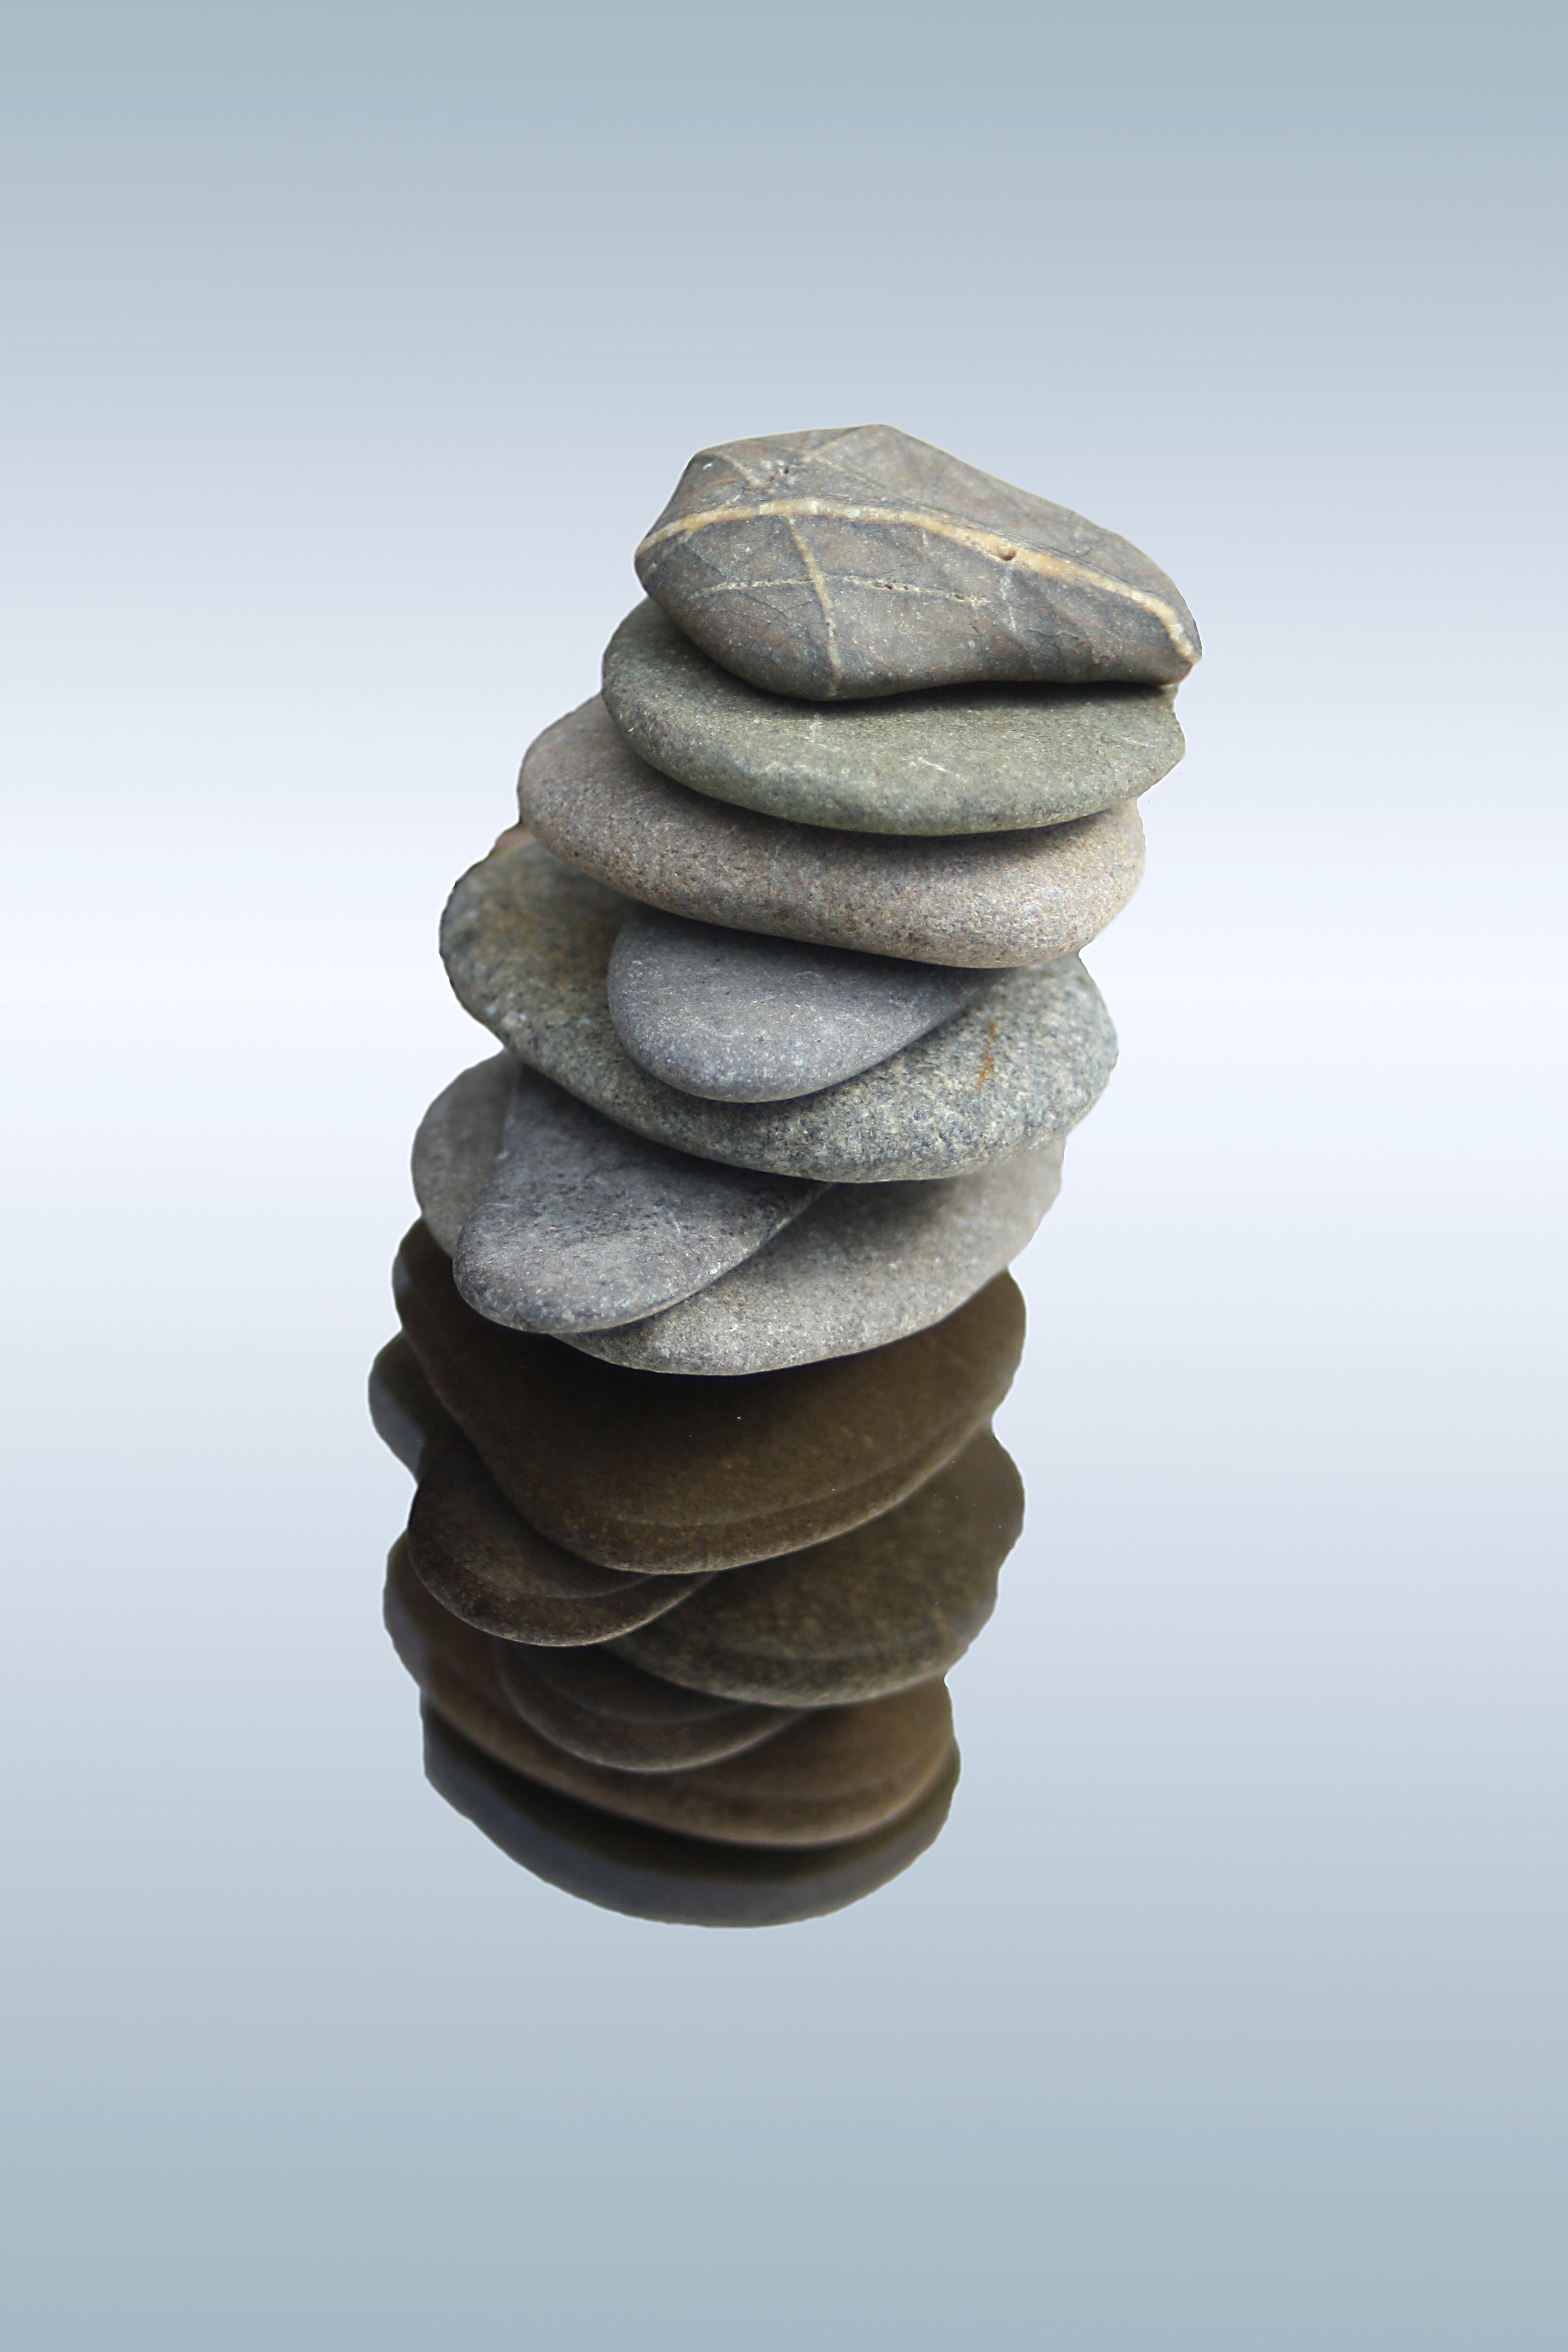
rock, isolated, statue, column, relax, tower, balance, material, sculpture, stones, art, relaxation, background, meditation, stacked, course, wellness, stone carving